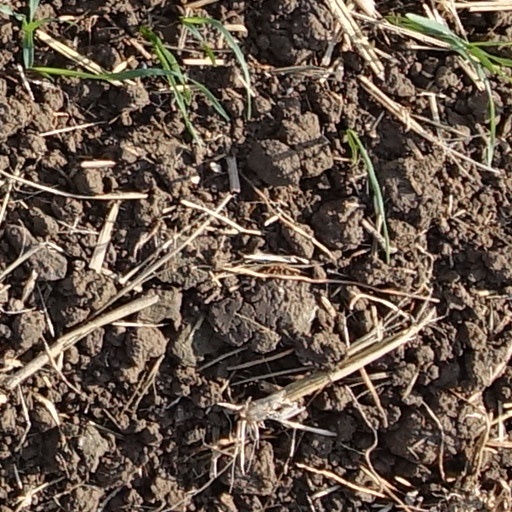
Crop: wheat